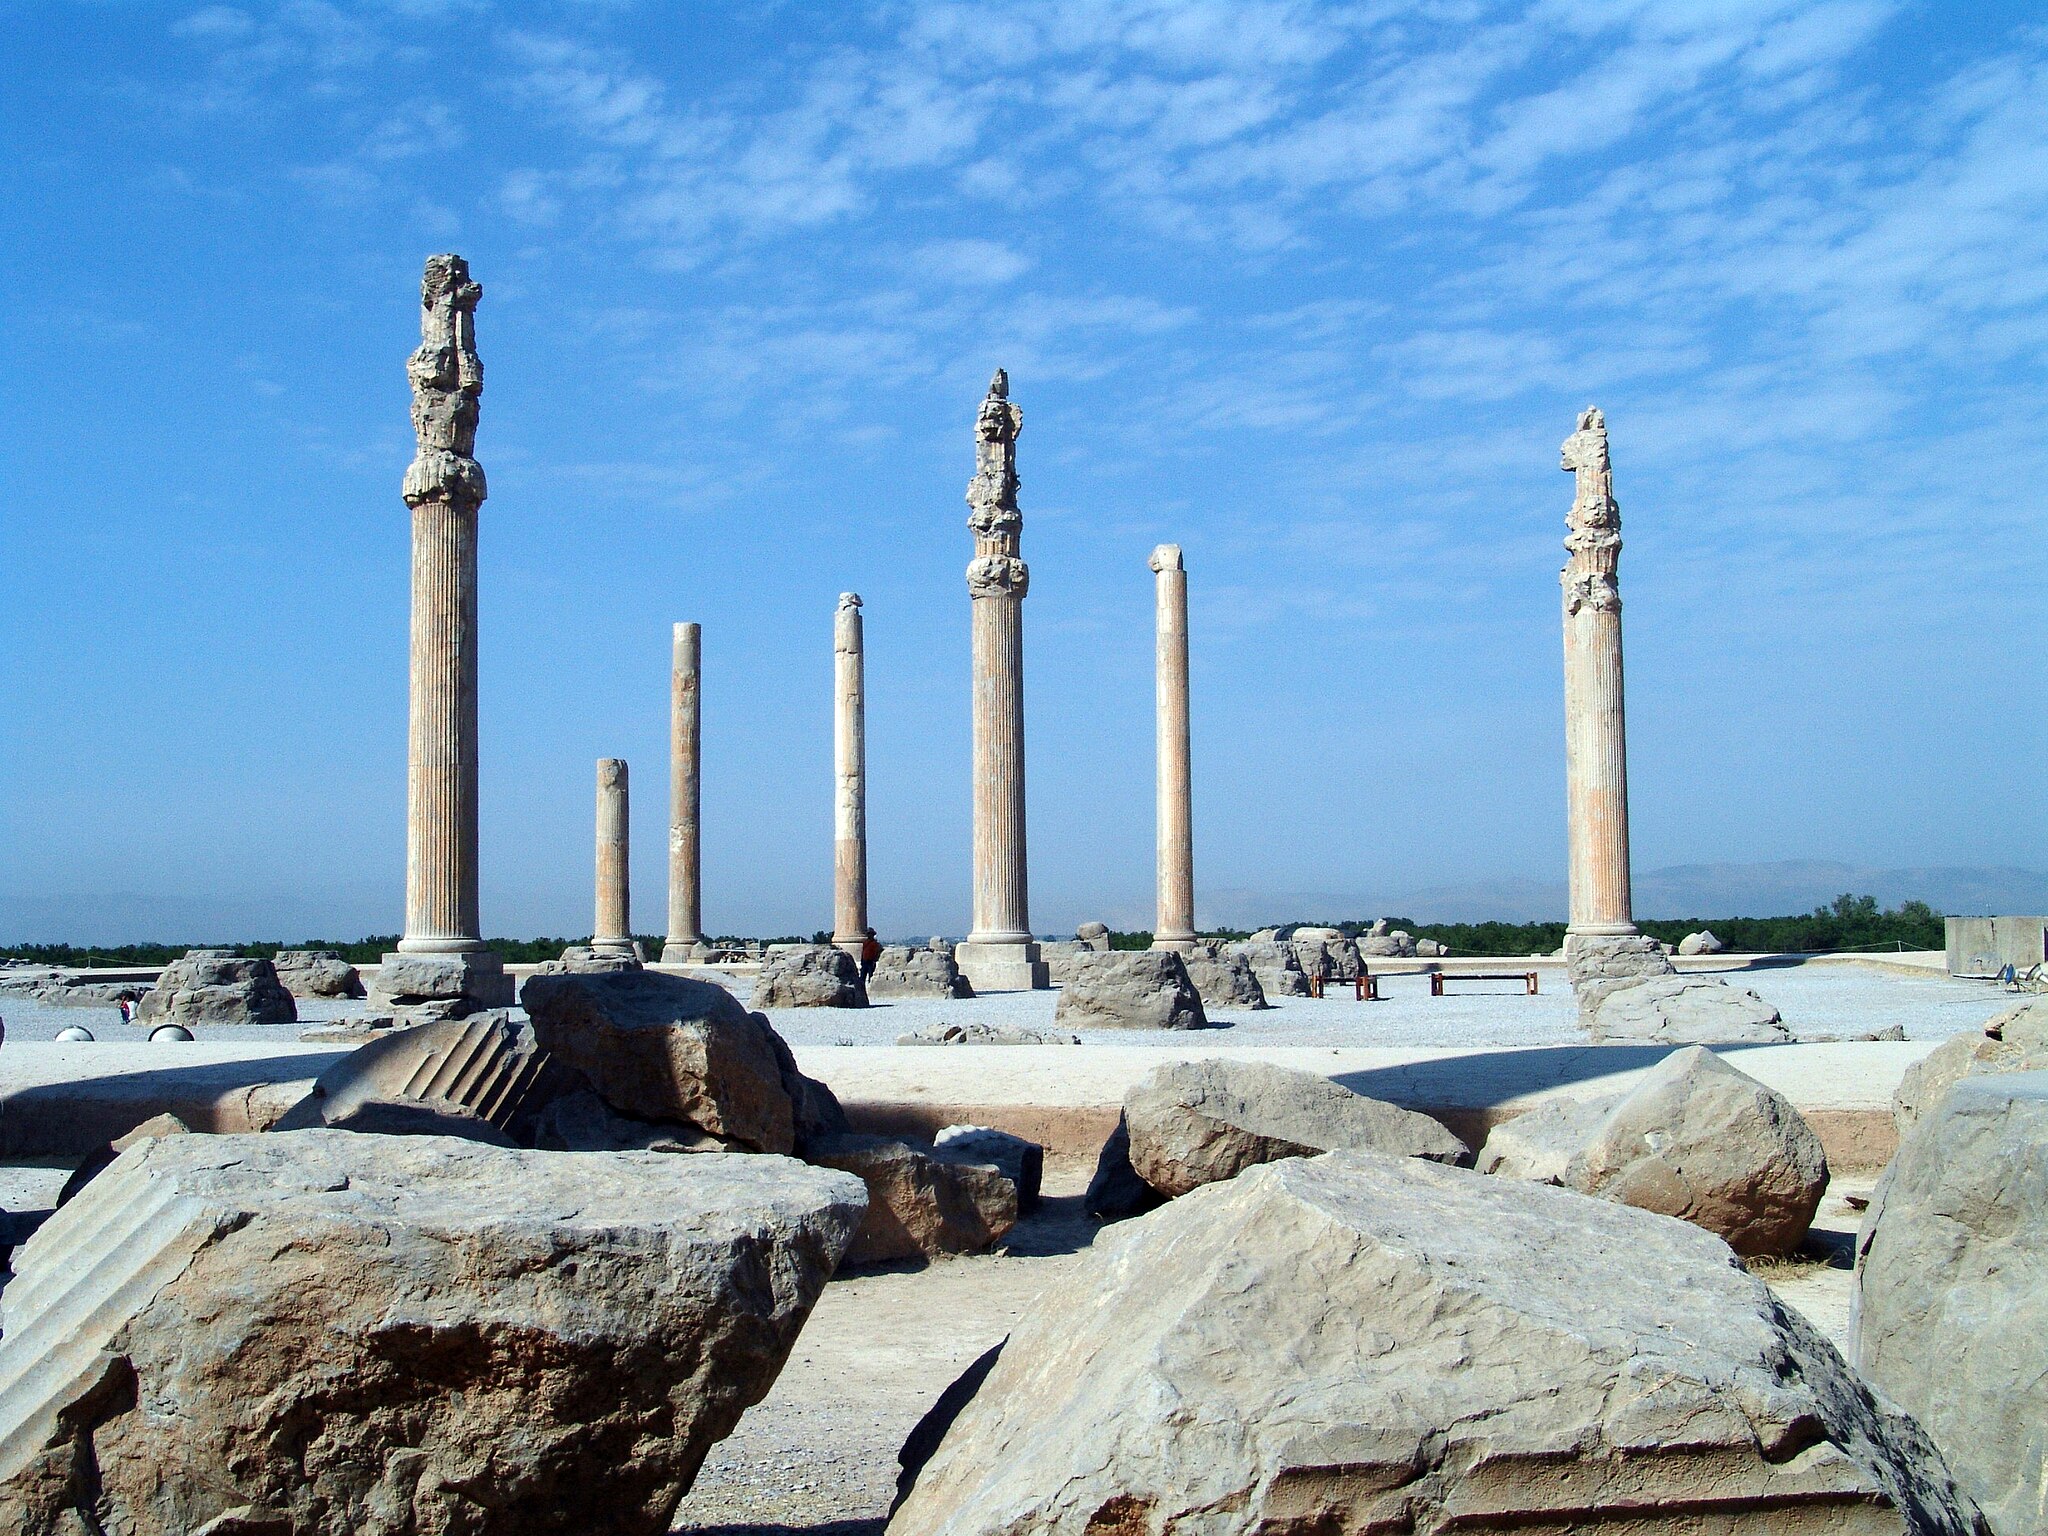
Title: Apadana palace persepolis
Description: Apadana palace in persepolis, Iran
Date: 2007-08-30
Categories: Taken with Sony DSC-F828, Apadana of Persepolis, Self-published work, 2007 in Persepolis, Photos by Darafsh Kaviyani